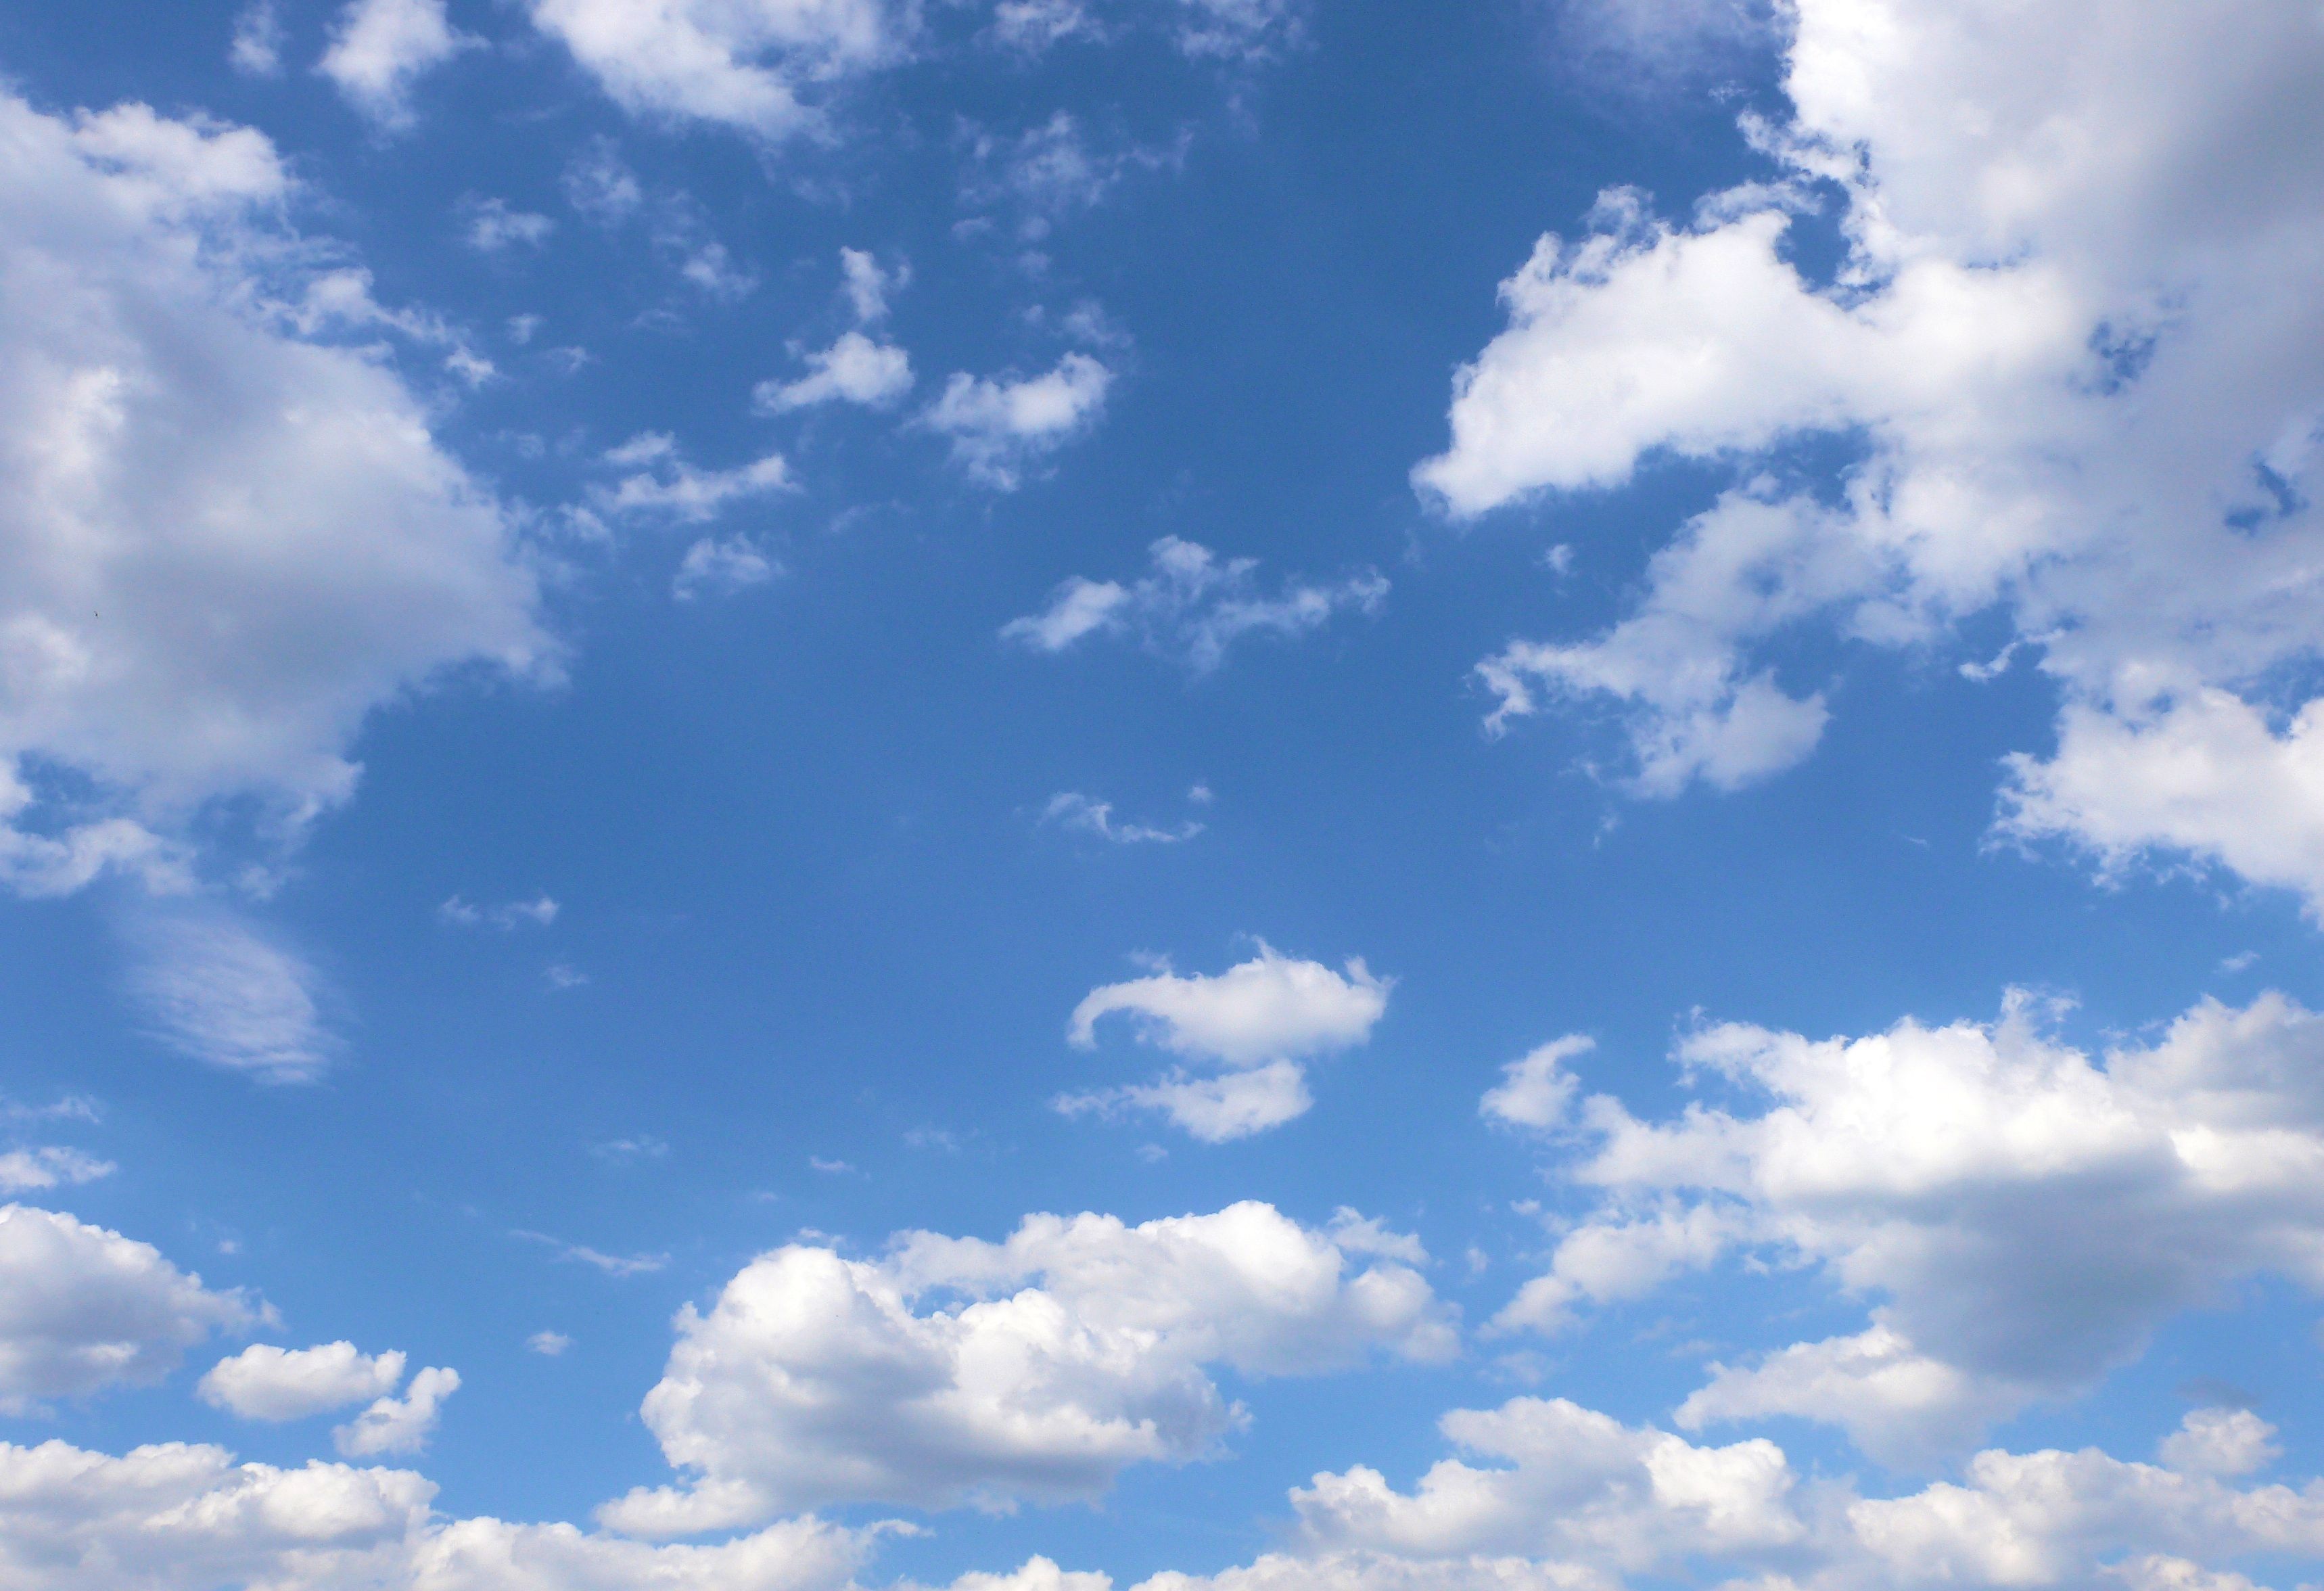
horizon, cloud, sky, white, sunlight, air, atmosphere, daytime, cumulus, blue, blue sky, clouds, white clouds, meteorological phenomenon